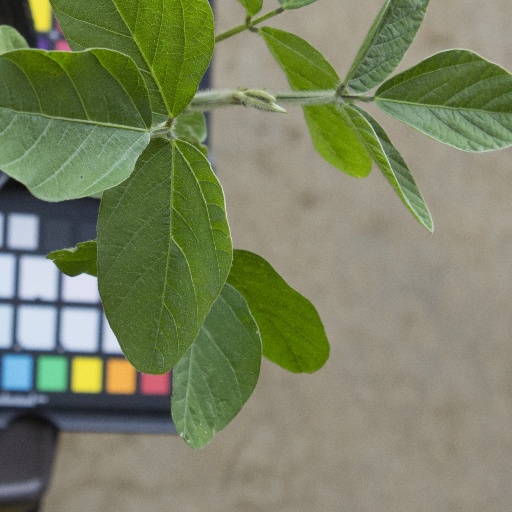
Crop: soybean